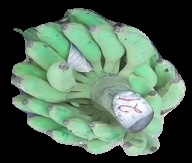
Variety: elakki-bale
Grade: grade3